Red Star Belgrade

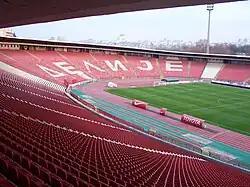
Delije section at Rajko Mitić Stadium.

Hardcore supporters began to emerge during the 1980s, with official inauguration taking place in 1989. Previously, Red Star fans were scattered amongst several organized fan groups within the north terrace of the Rajko Mitić Stadium, colloquially known as ""Marakana"". Their style of support is greatly influenced by Italian and English football culture of the 1980s. It includes the use of widespread choreography, flares, flags, banners, and boisterous cheering. The word Delije is displayed (in Cyrillic) on the north terrace seats of Rajko Mitić Stadium as a sign of appreciation, and fidelity between the club and supporters. Subgroups of Delije exist outside of Belgrade, along with cities across Serbia and all other ex-Yugoslav republics. Despite Red Star's broad fan base, Delije have developed an infamous reputation for hooliganism amongst some segments of its ultras, especially during Belgrade derbies.